Fountains in France

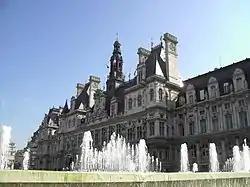
The Fontaine de l'Hôtel de Ville, Place de l'Hôtel de Ville, (1983), François-Xavier Lalanne, sculptor.

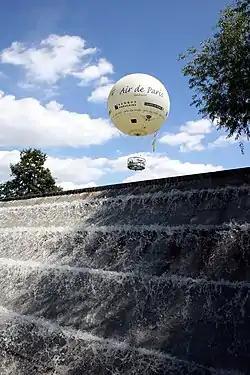
Cascade, Parc André Citroën, (1992)

Only a handful of fountains were built in Paris between 1940 and 1980. The most important ones built during that period were on the edges of the city, on the west, just outside the city limits, at La Défense, and to the east at the Bois de Vincennes.